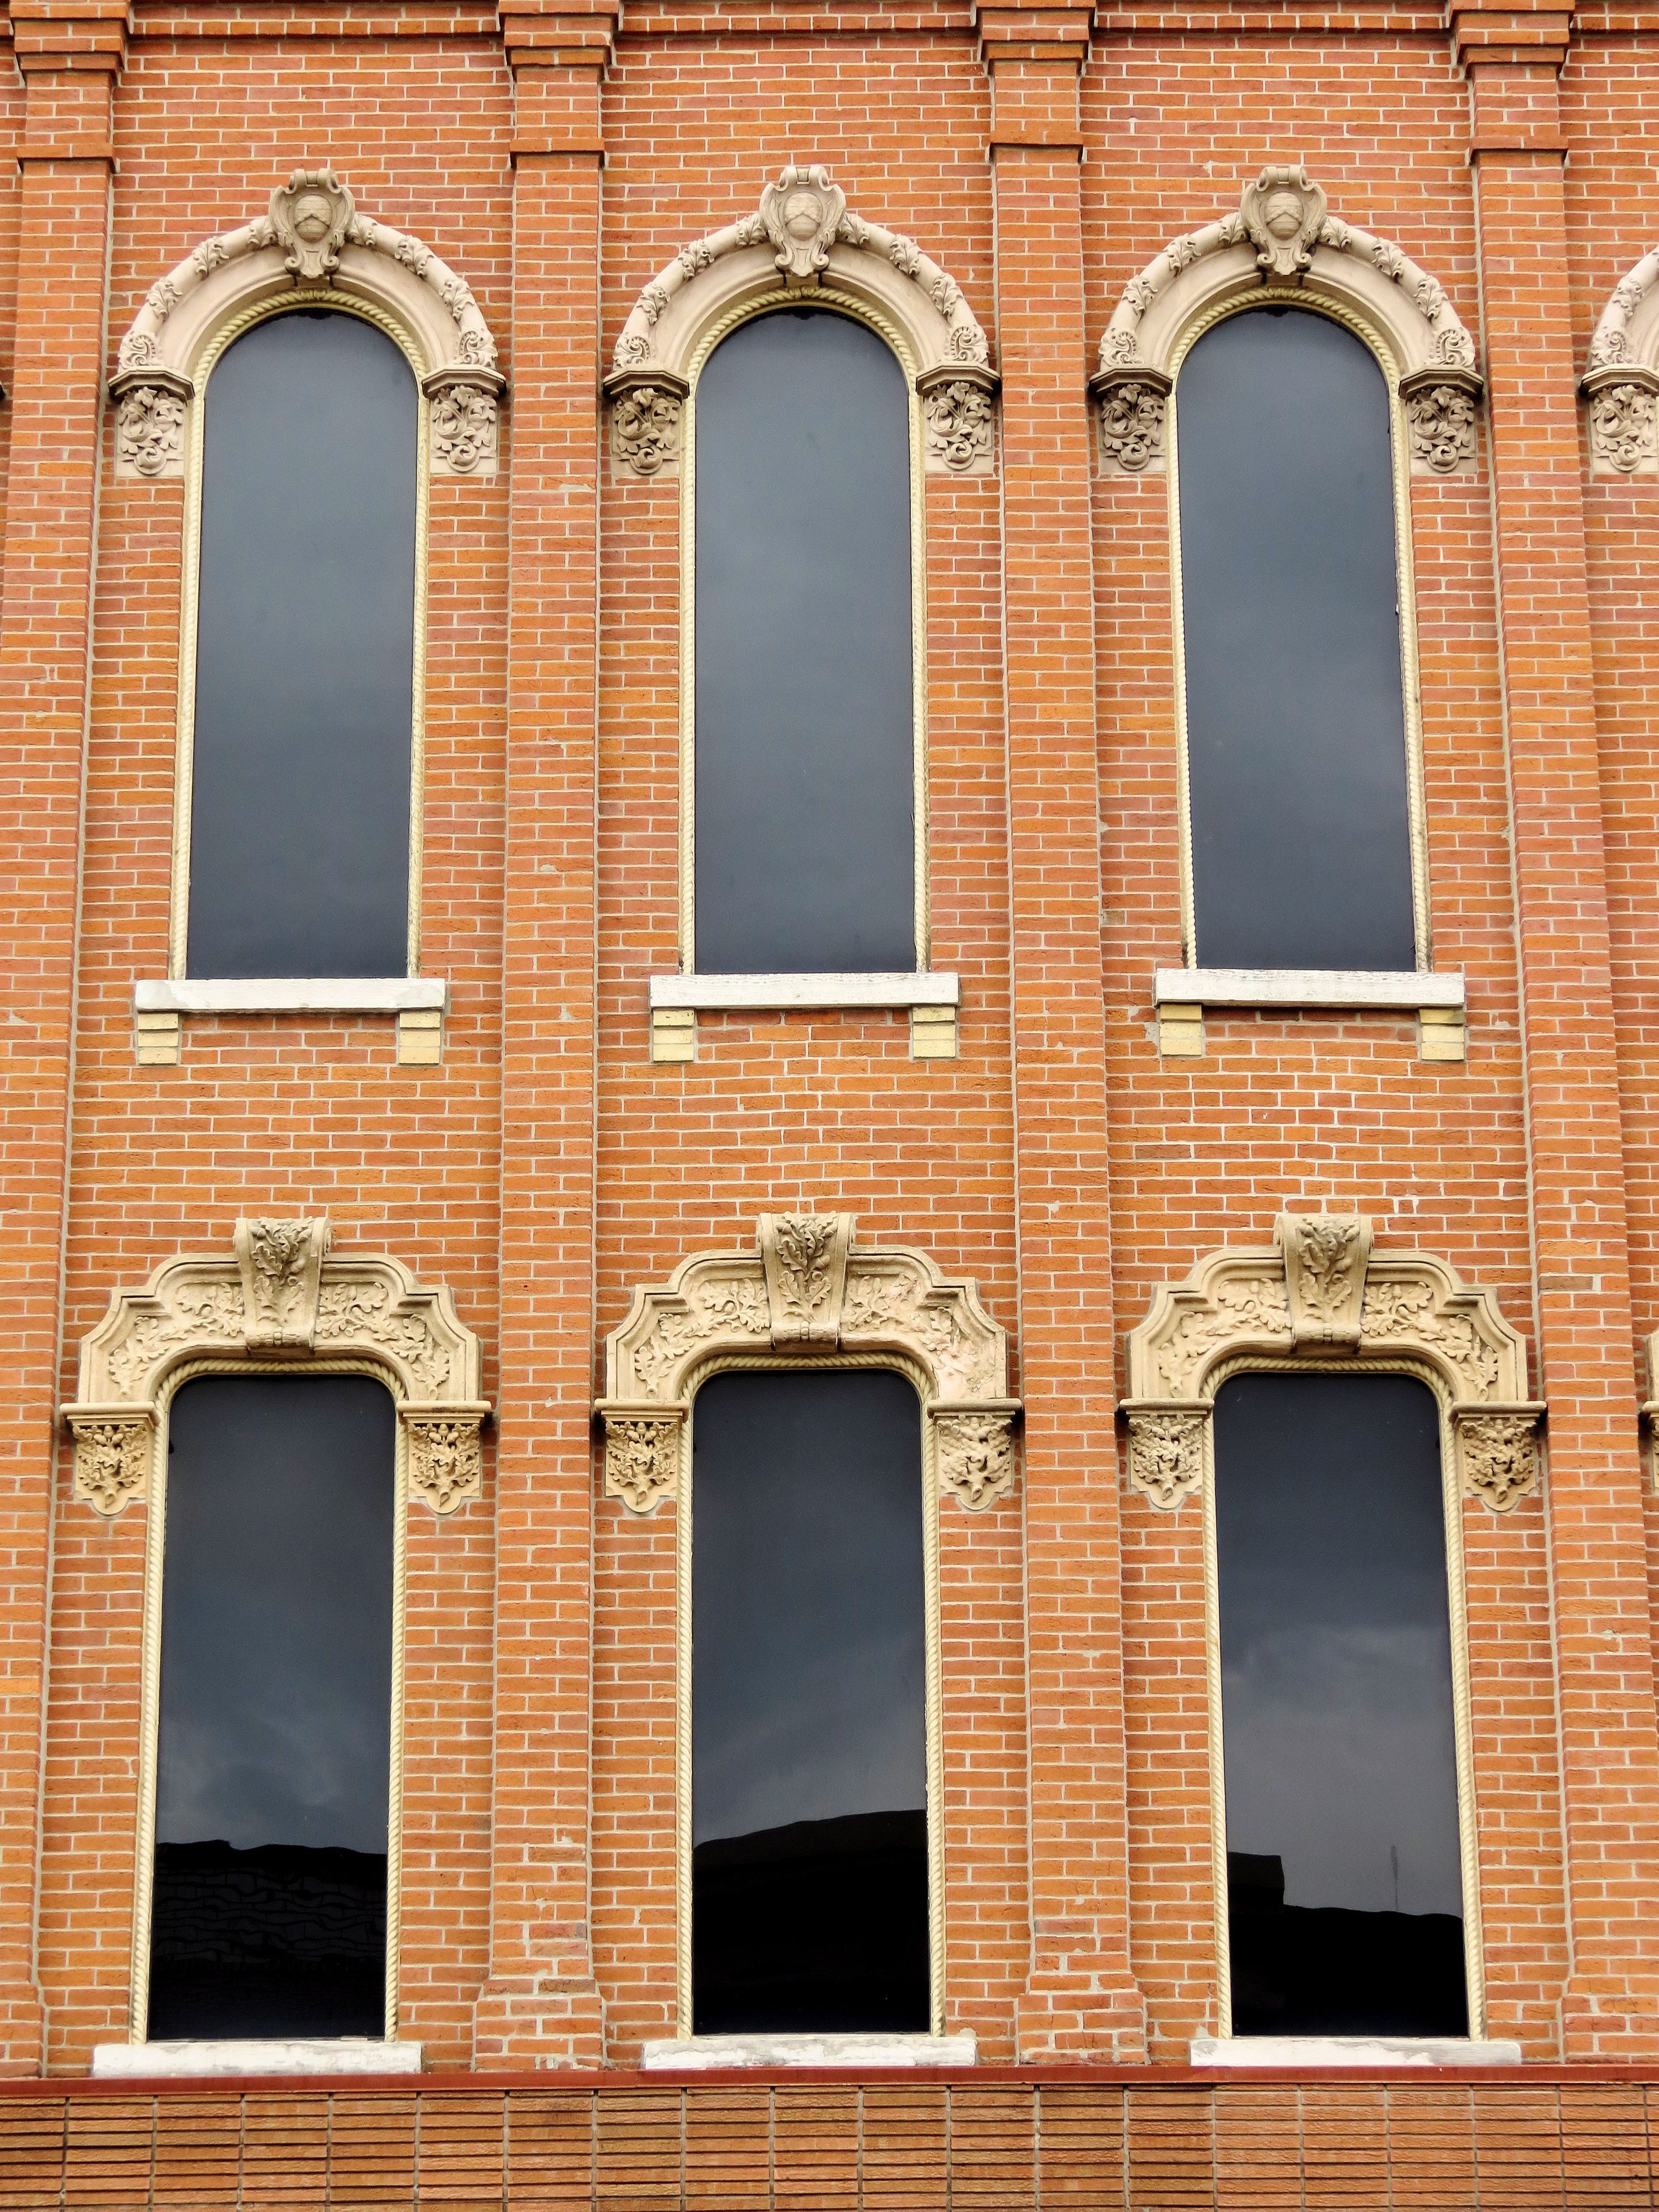
architecture, structure, wood, window, building, wall, arch, facade, exterior, brick, door, decor, apartment, material, design, windows, bright, real, shape, sash window